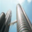
Label: skyscraper